Korail Class 311000

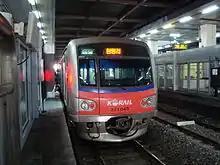
Class 311000 (2nd generation) train 311-45 (ex-Class 5000 train 5–46)

The second generation of Class 311000 trains are very identical to the second generation Class 341000 cars. The car body as a whole was redesigned; the front ends of the train were changed completely, and the side windows are now coated and in a single piece (as opposed to the two-window setup between doors). Because of the circular front ends on these trains, railfans nicknamed the trains "round face" (동글이). The second generation trains are numbered 311-42~311-65.